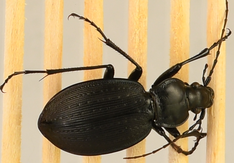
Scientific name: Carabus goryi
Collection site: Mountain Lake Biological Station NEON (MLBS), plot MLBS_002